New Zealand Police

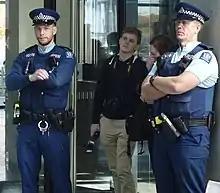
Two officers at a protest

The New Zealand Police is organised into 12 districts: nine in the North Island and three in the South Island. Each district is subdivided into between two and four areas: